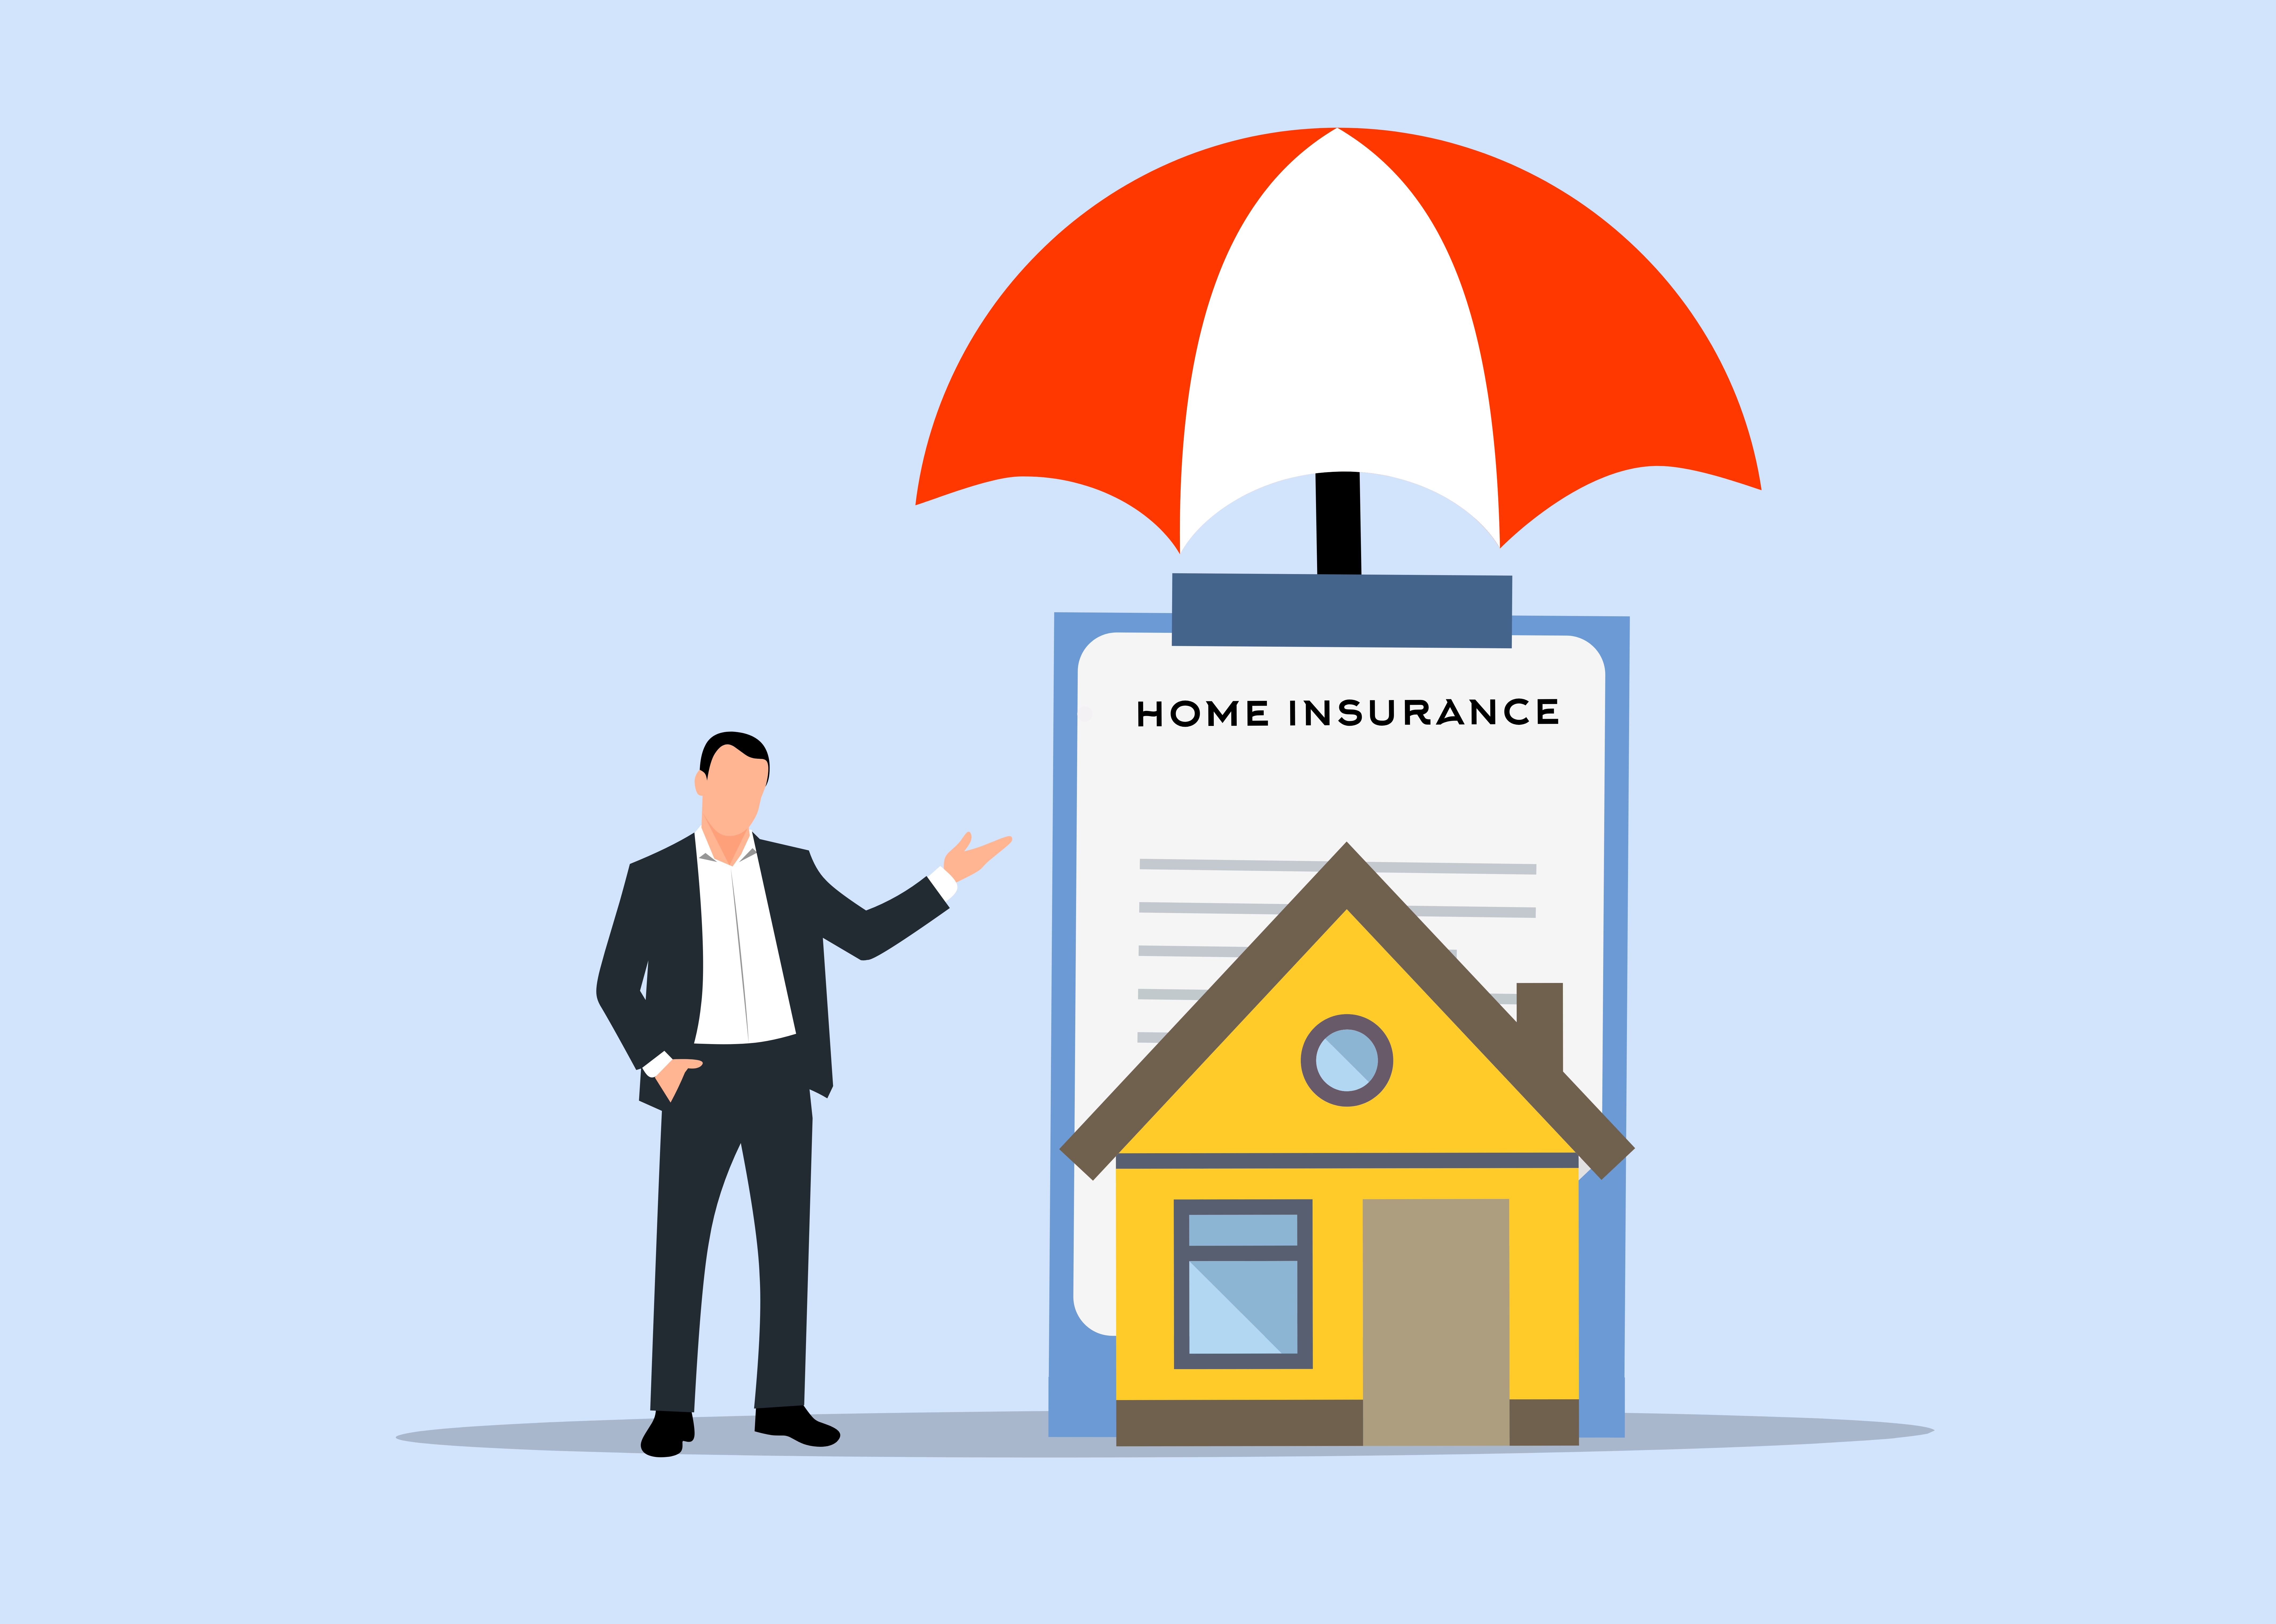
home, insurance, contract, plan, protection, property, safety, cartoon, man, security, house, business, document, legal, product, sleeve, gesture, building, line, umbrella, font, sharing, blazer, fashion accessory, event, graphics, logo, brand, job, electric blue, sign, illustration, art, formal wear, employment, suit